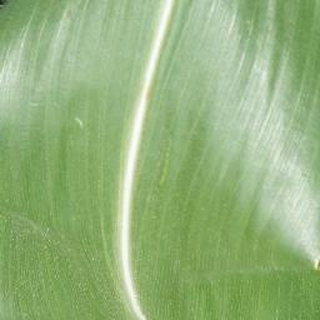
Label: healthy_corn